Harrow Hill, West Sussex

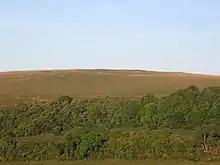
The earthworks on the crown of the hill

Harrow Hill is an archaeological site in West Sussex, England. It is on the South Downs about north of the village of Angmering and north-west of Worthing.